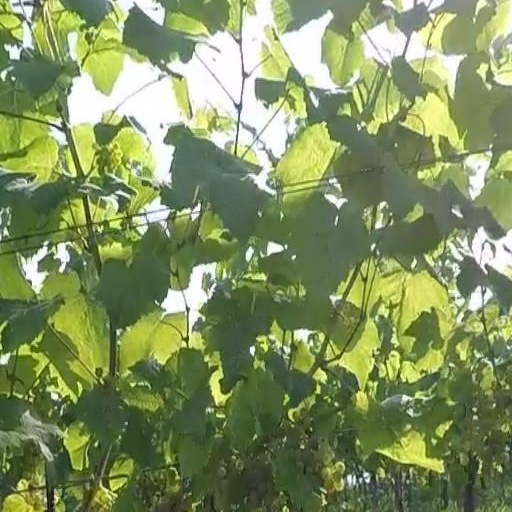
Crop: grape